Symphony No. 3 (Martinů)

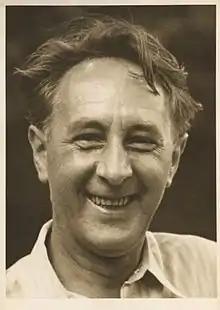
Martinů c. 1942

The Symphony No. 3, H. 299, is an orchestral composition by the Czech composer Bohuslav Martinů.